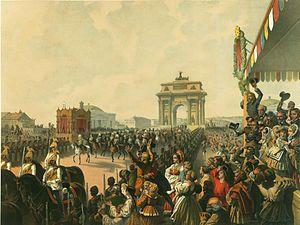
Mihály Zichy est un peintre et dessinateur hongrois, né le 15 octobre 1827 dans le village de Zala et décédé le 28 février 1906 à Saint-Pétersbourg.